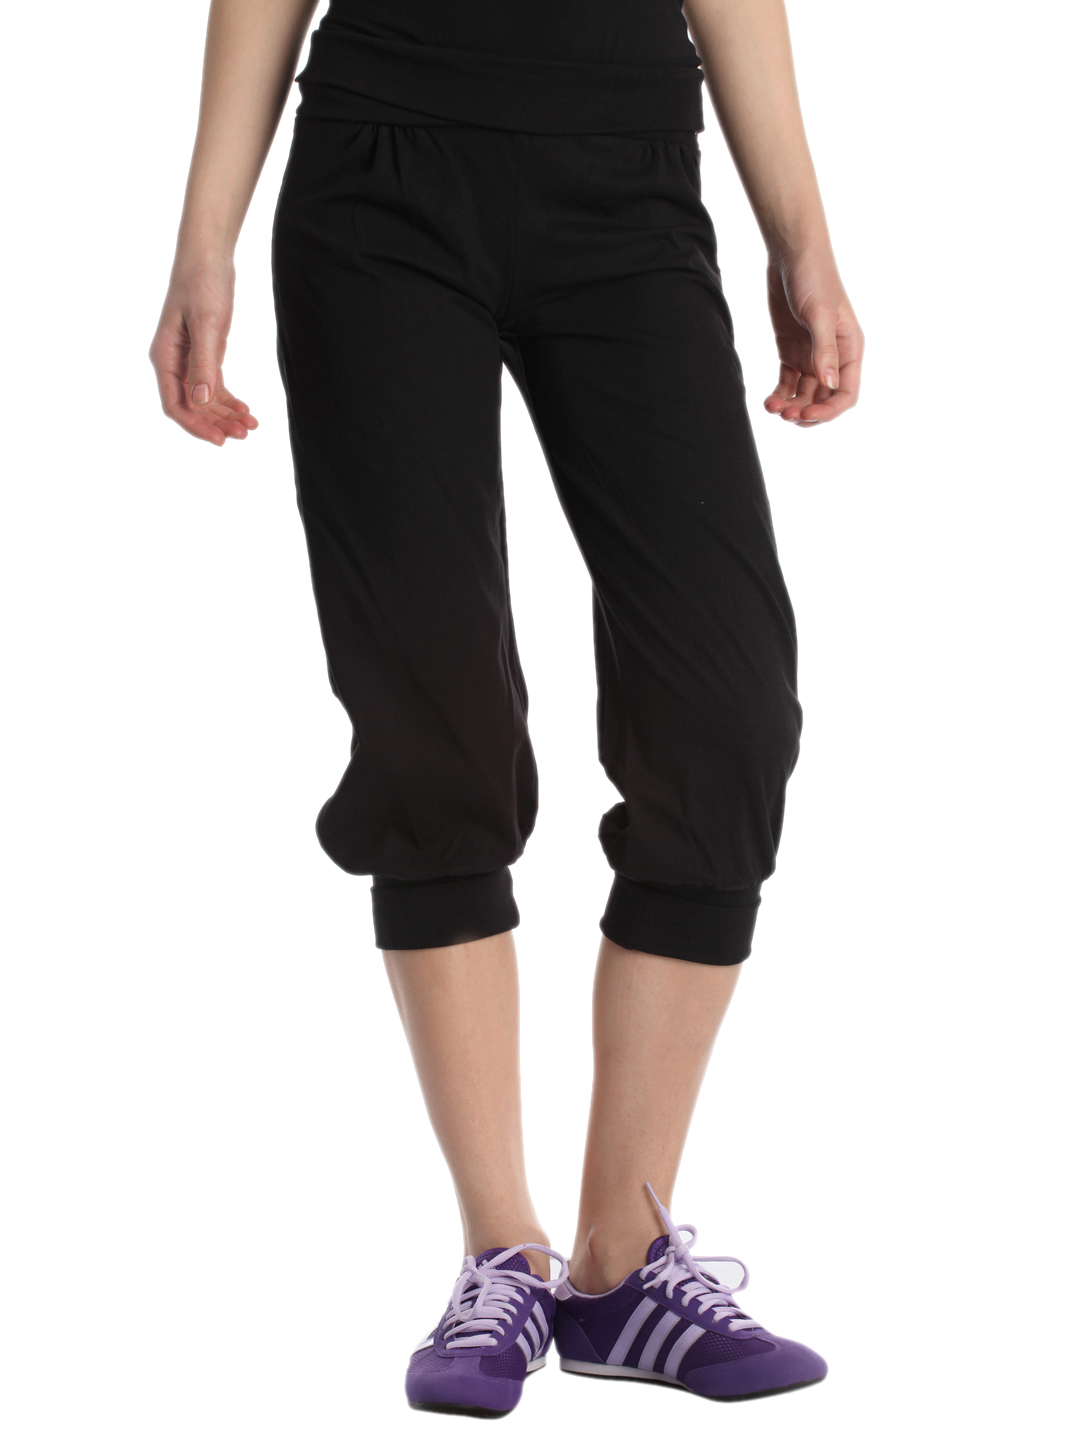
Urban Yoga Women Black Capris
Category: Apparel / Bottomwear / Capris
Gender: Women
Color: Black
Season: Summer 2012
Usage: Sports